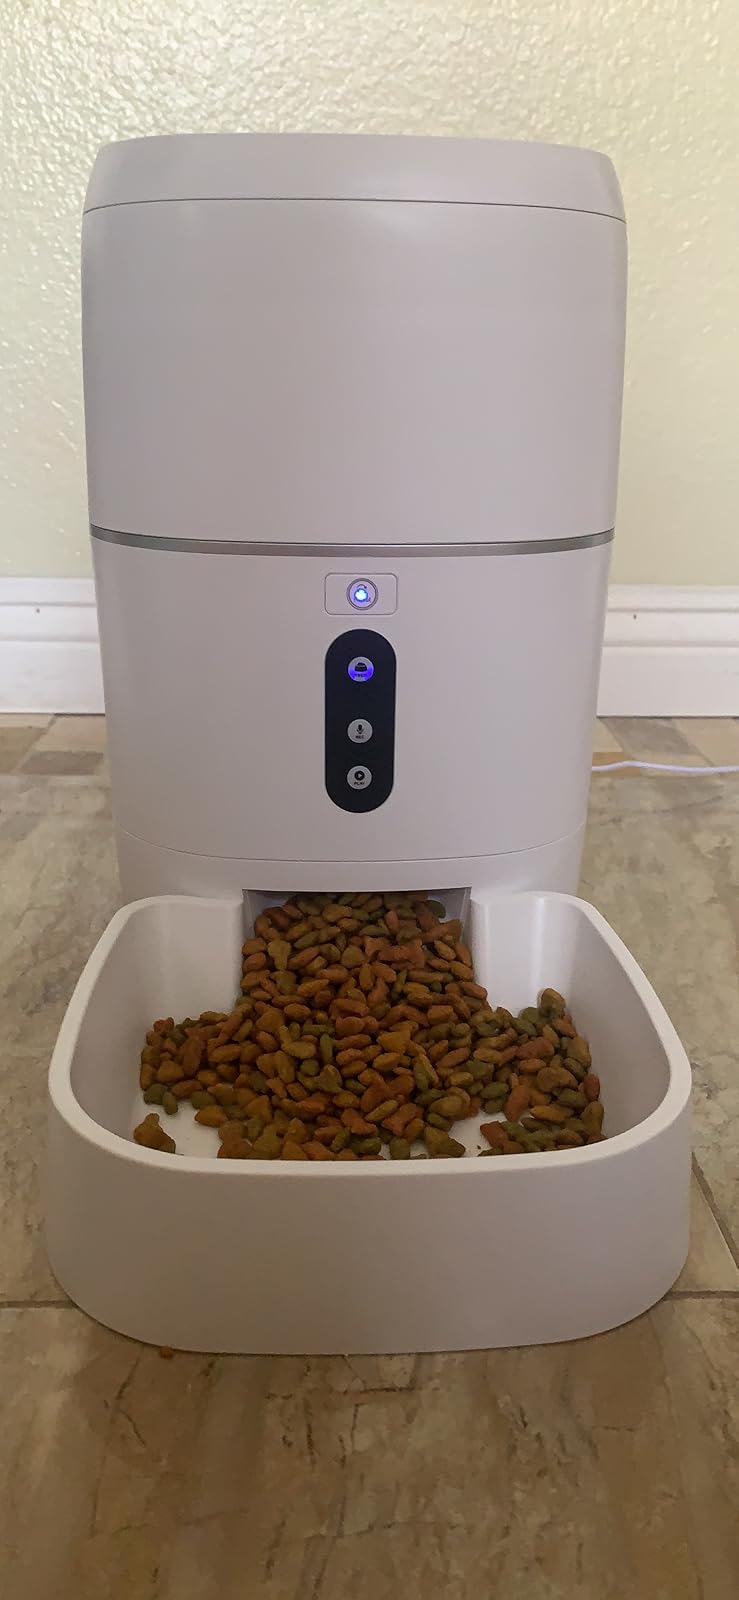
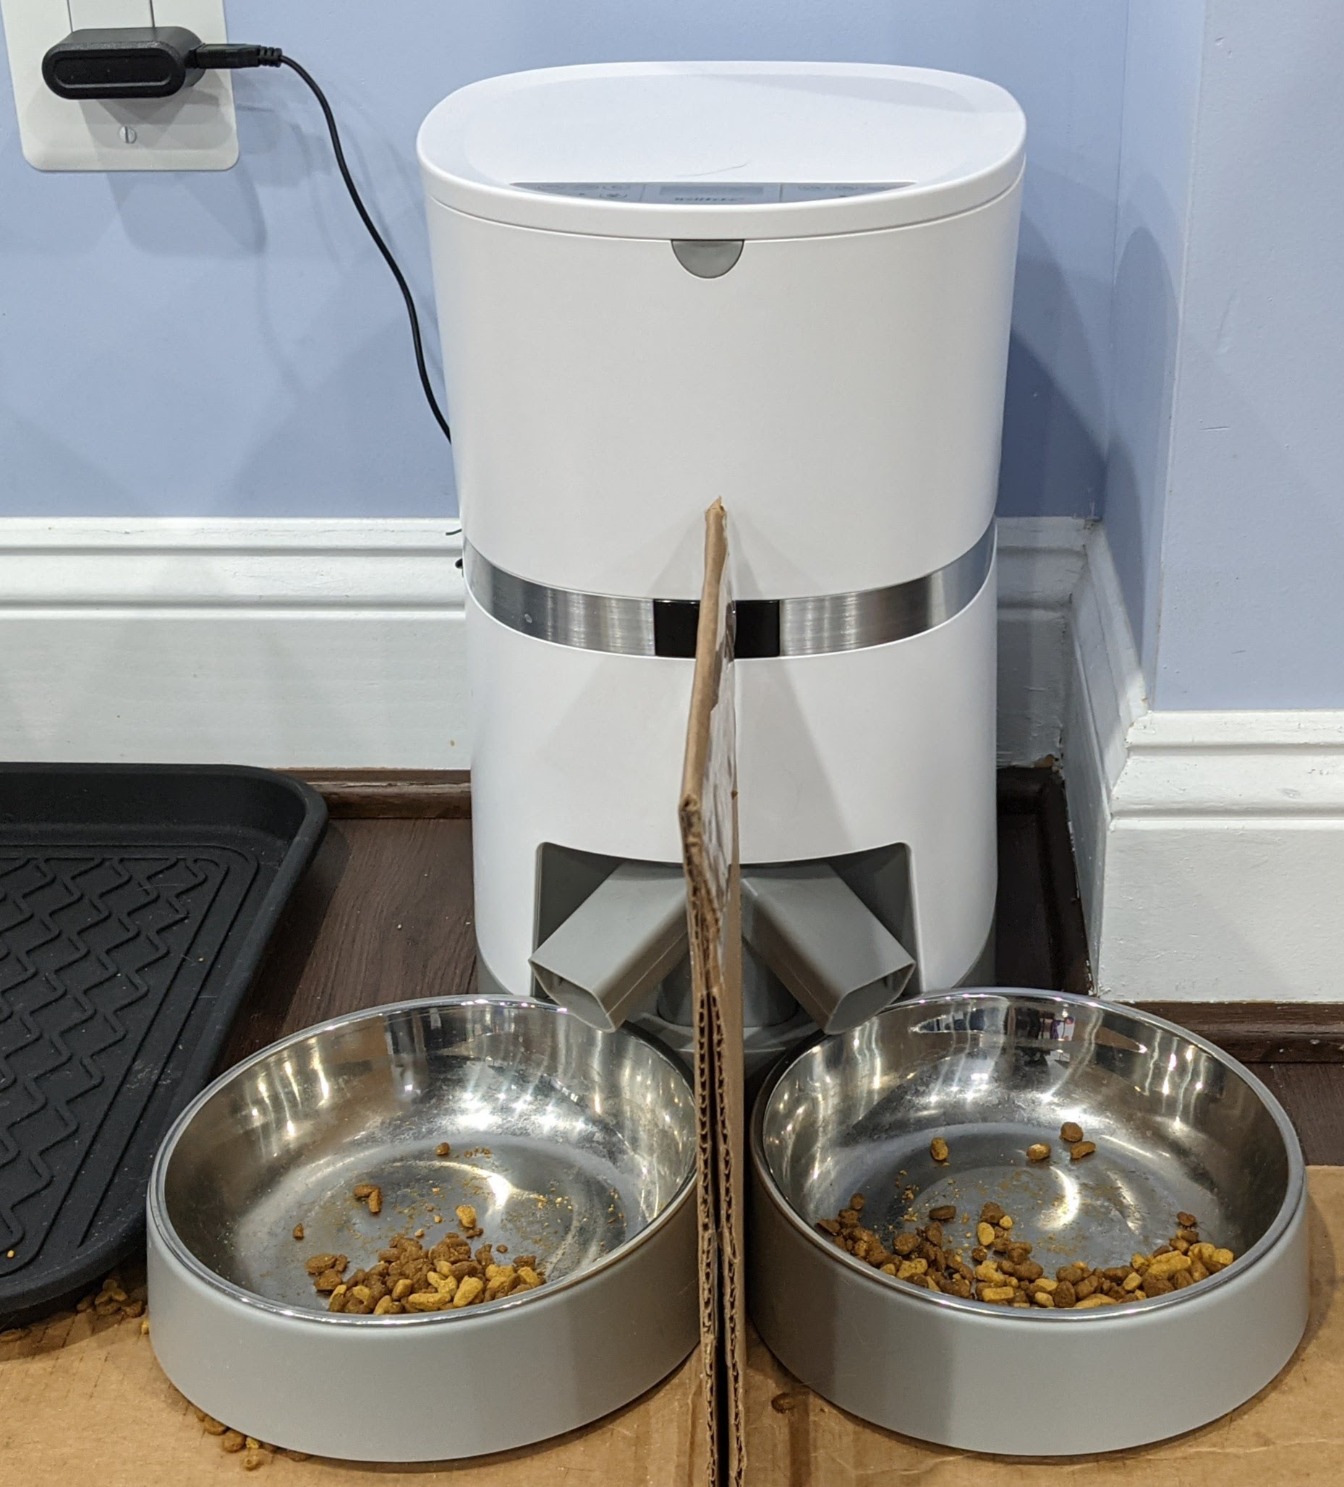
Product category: items_feeder
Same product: no